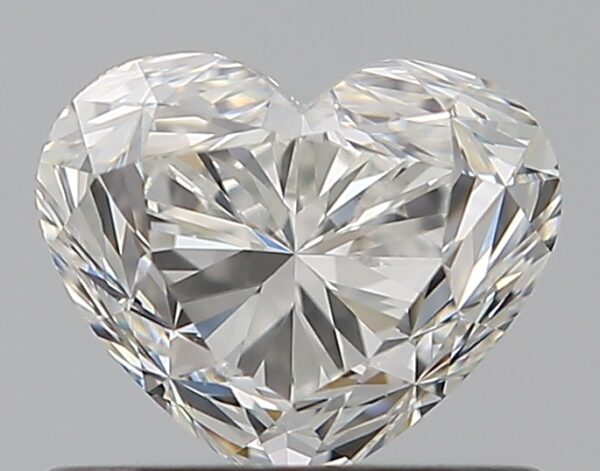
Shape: heart
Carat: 0.61
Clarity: VVS1
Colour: H
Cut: EX
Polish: EX
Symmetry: VG
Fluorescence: N
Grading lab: GIA
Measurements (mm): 4.89 x 5.76 x 3.49